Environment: real
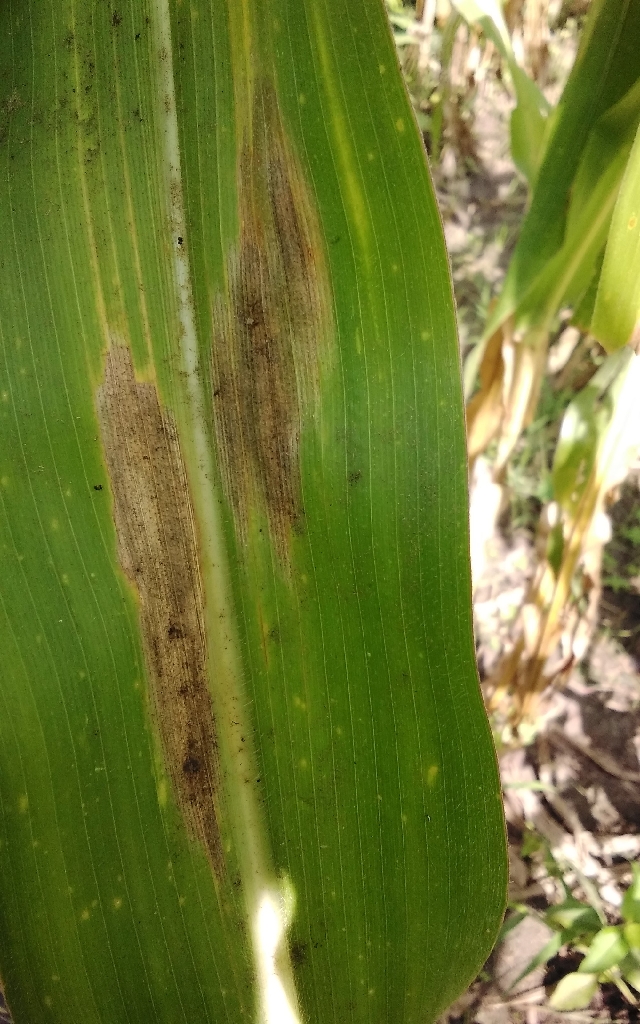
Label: northern_corn_leaf_blight